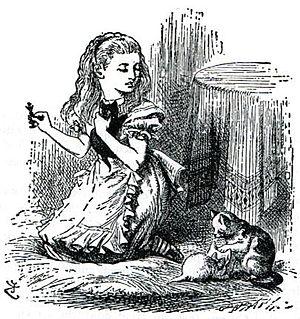
(17472) Dinah est un astéroïde de la ceinture principale d'astéroïdes.